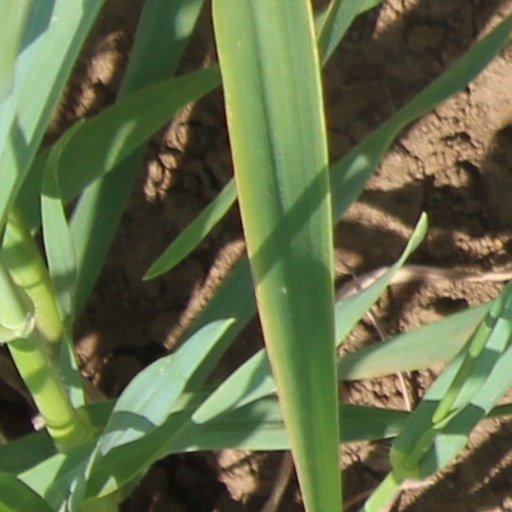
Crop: wheat